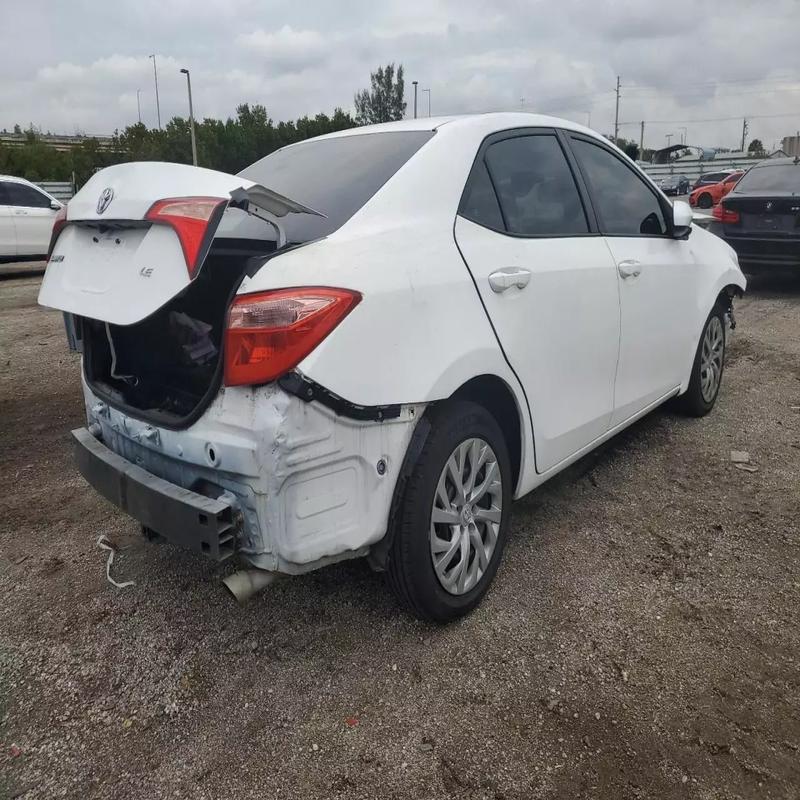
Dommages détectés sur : pare-choc arrière, plaque d'immatriculation arrière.
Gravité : majeur